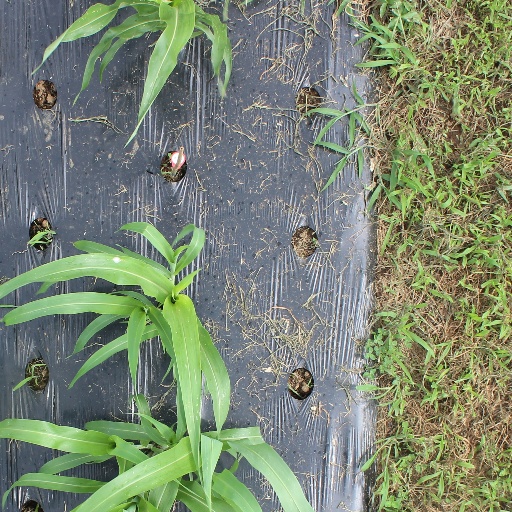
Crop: sorghum